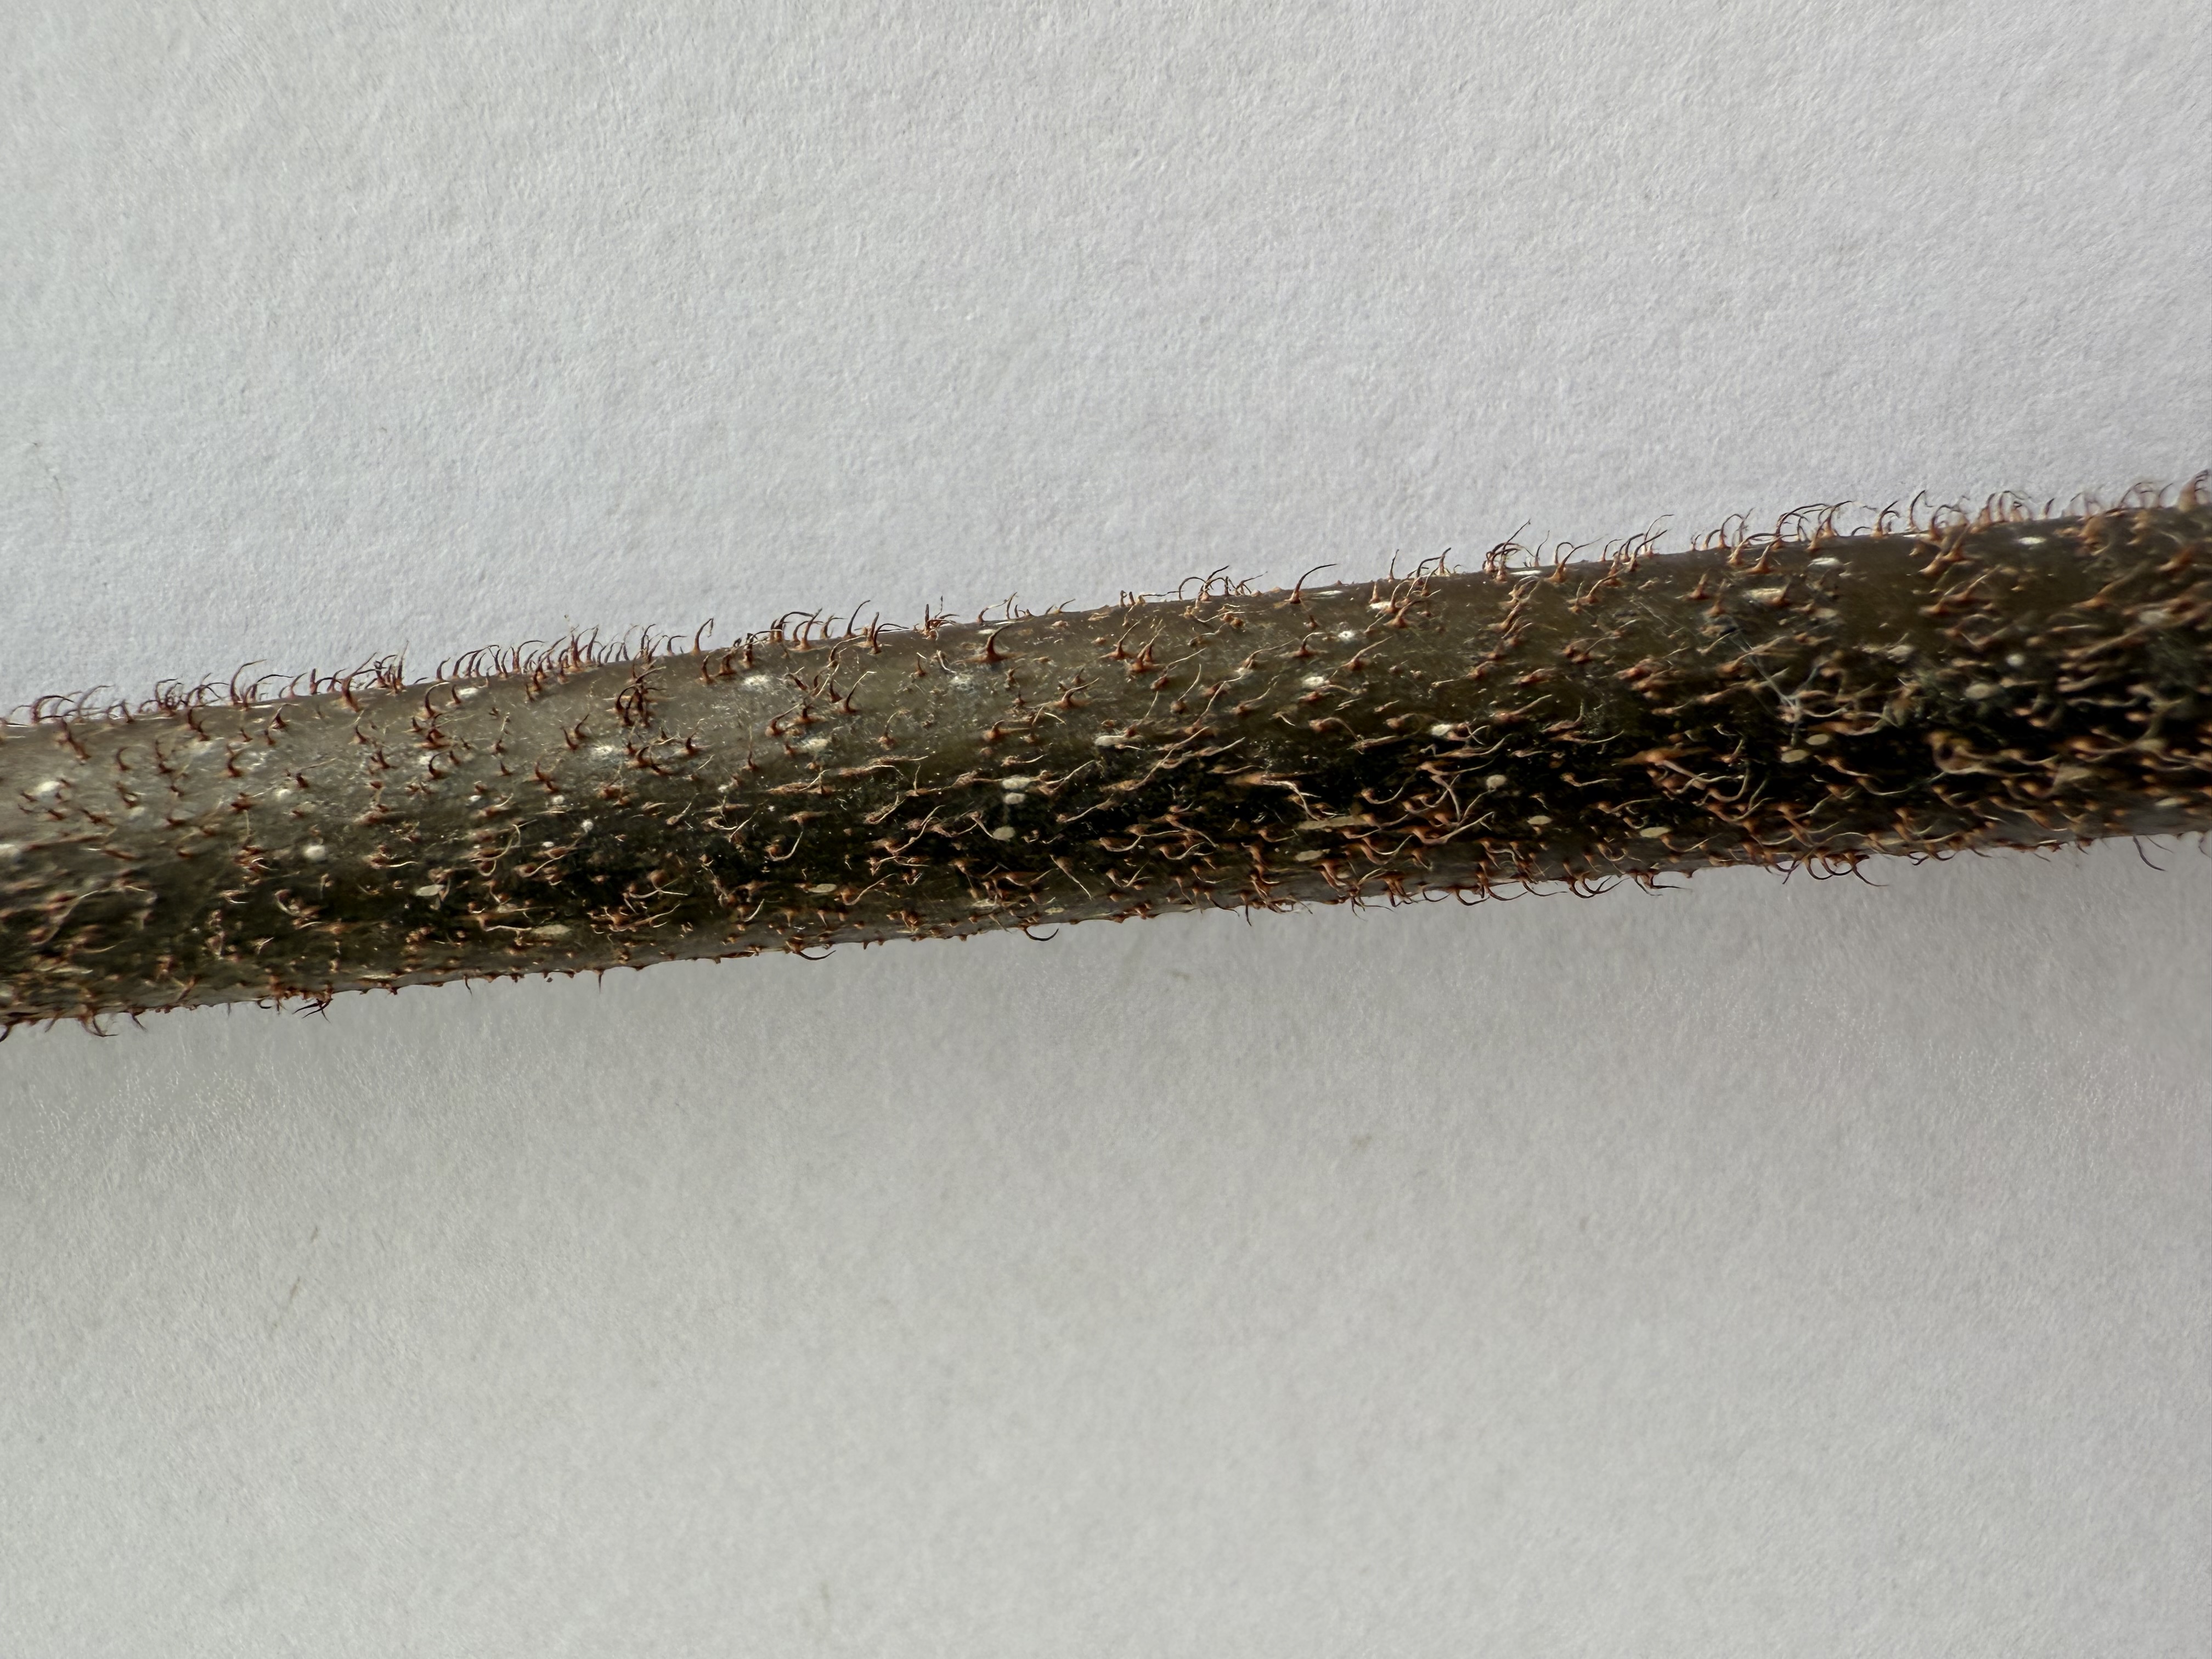
Variety: Kiwi